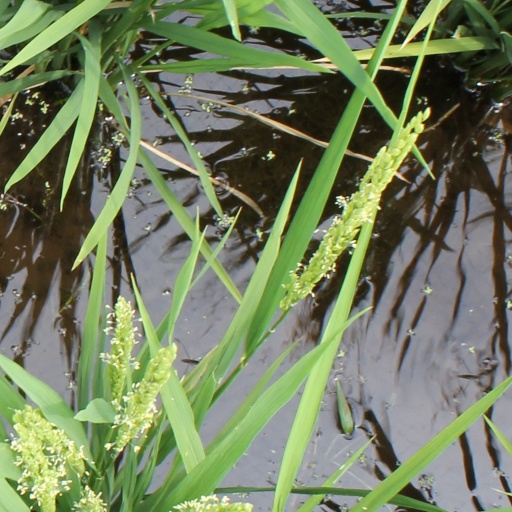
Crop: rice